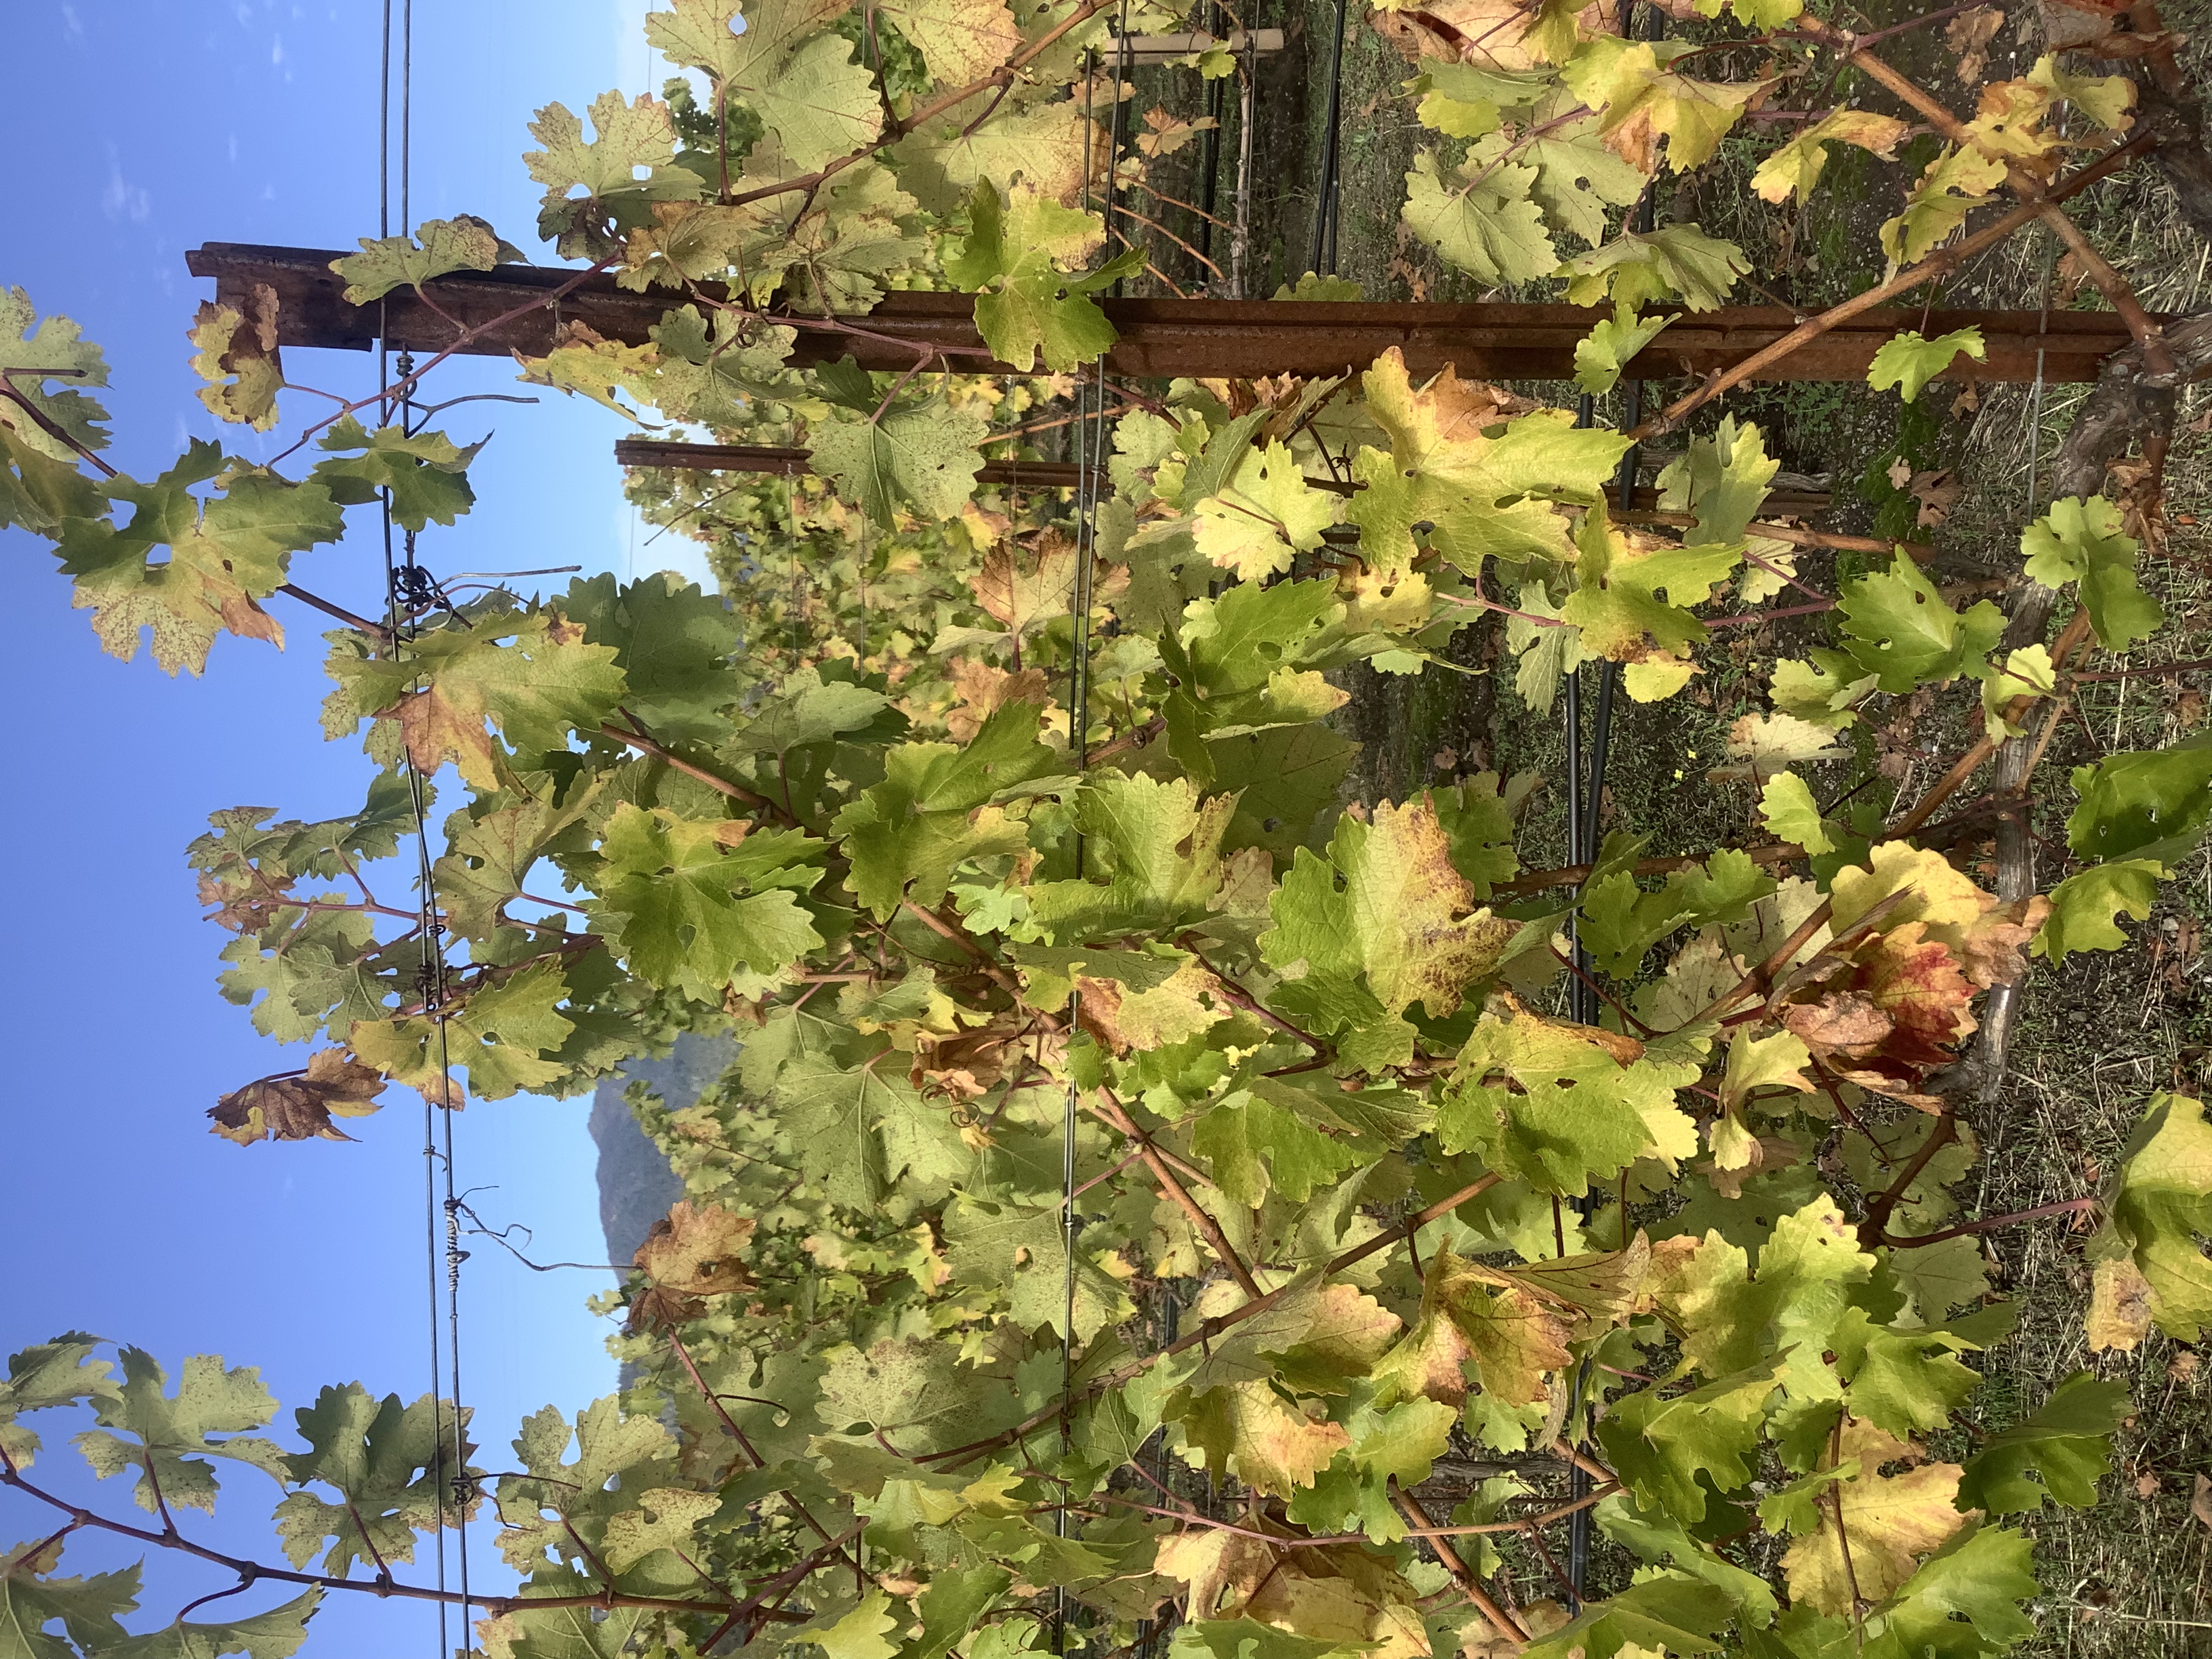
Label: No Virus